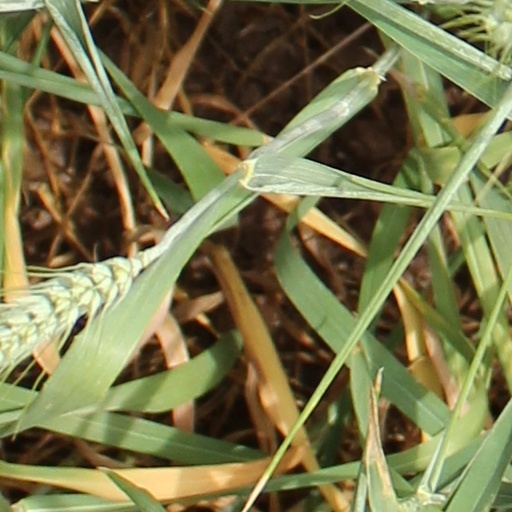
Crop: wheat